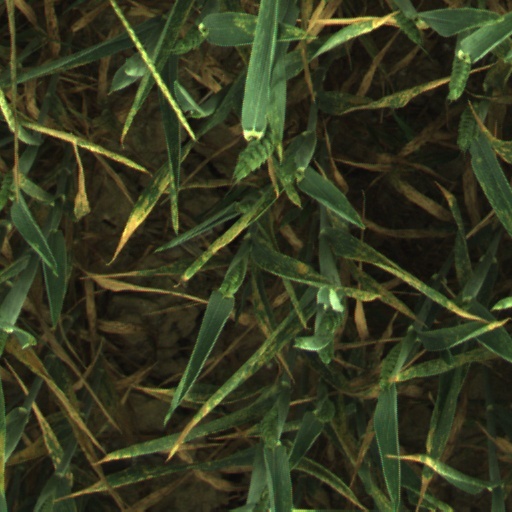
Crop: wheat